Morehead, Kentucky

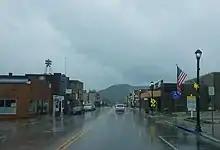
Main Street in Morehead

The industry improved in the early 20th century. It was considered an important shipping center in the region, and the city of Chesapeake, Ohio even carried out developments on the road system of Morehead. Its abundance of lumber, fire clay, farm products and gas made it an active center of industry, of which was mainly oriented towards agriculture. The close proximity of the Licking River helped ensure the population would flourish. In the 1920s, the city refocused its efforts towards fire clay extraction amidst the dwindling prices of timber. One of the first transcontinental auto trails in the US, the Midland Trail, was connected to Morehead in 1929.